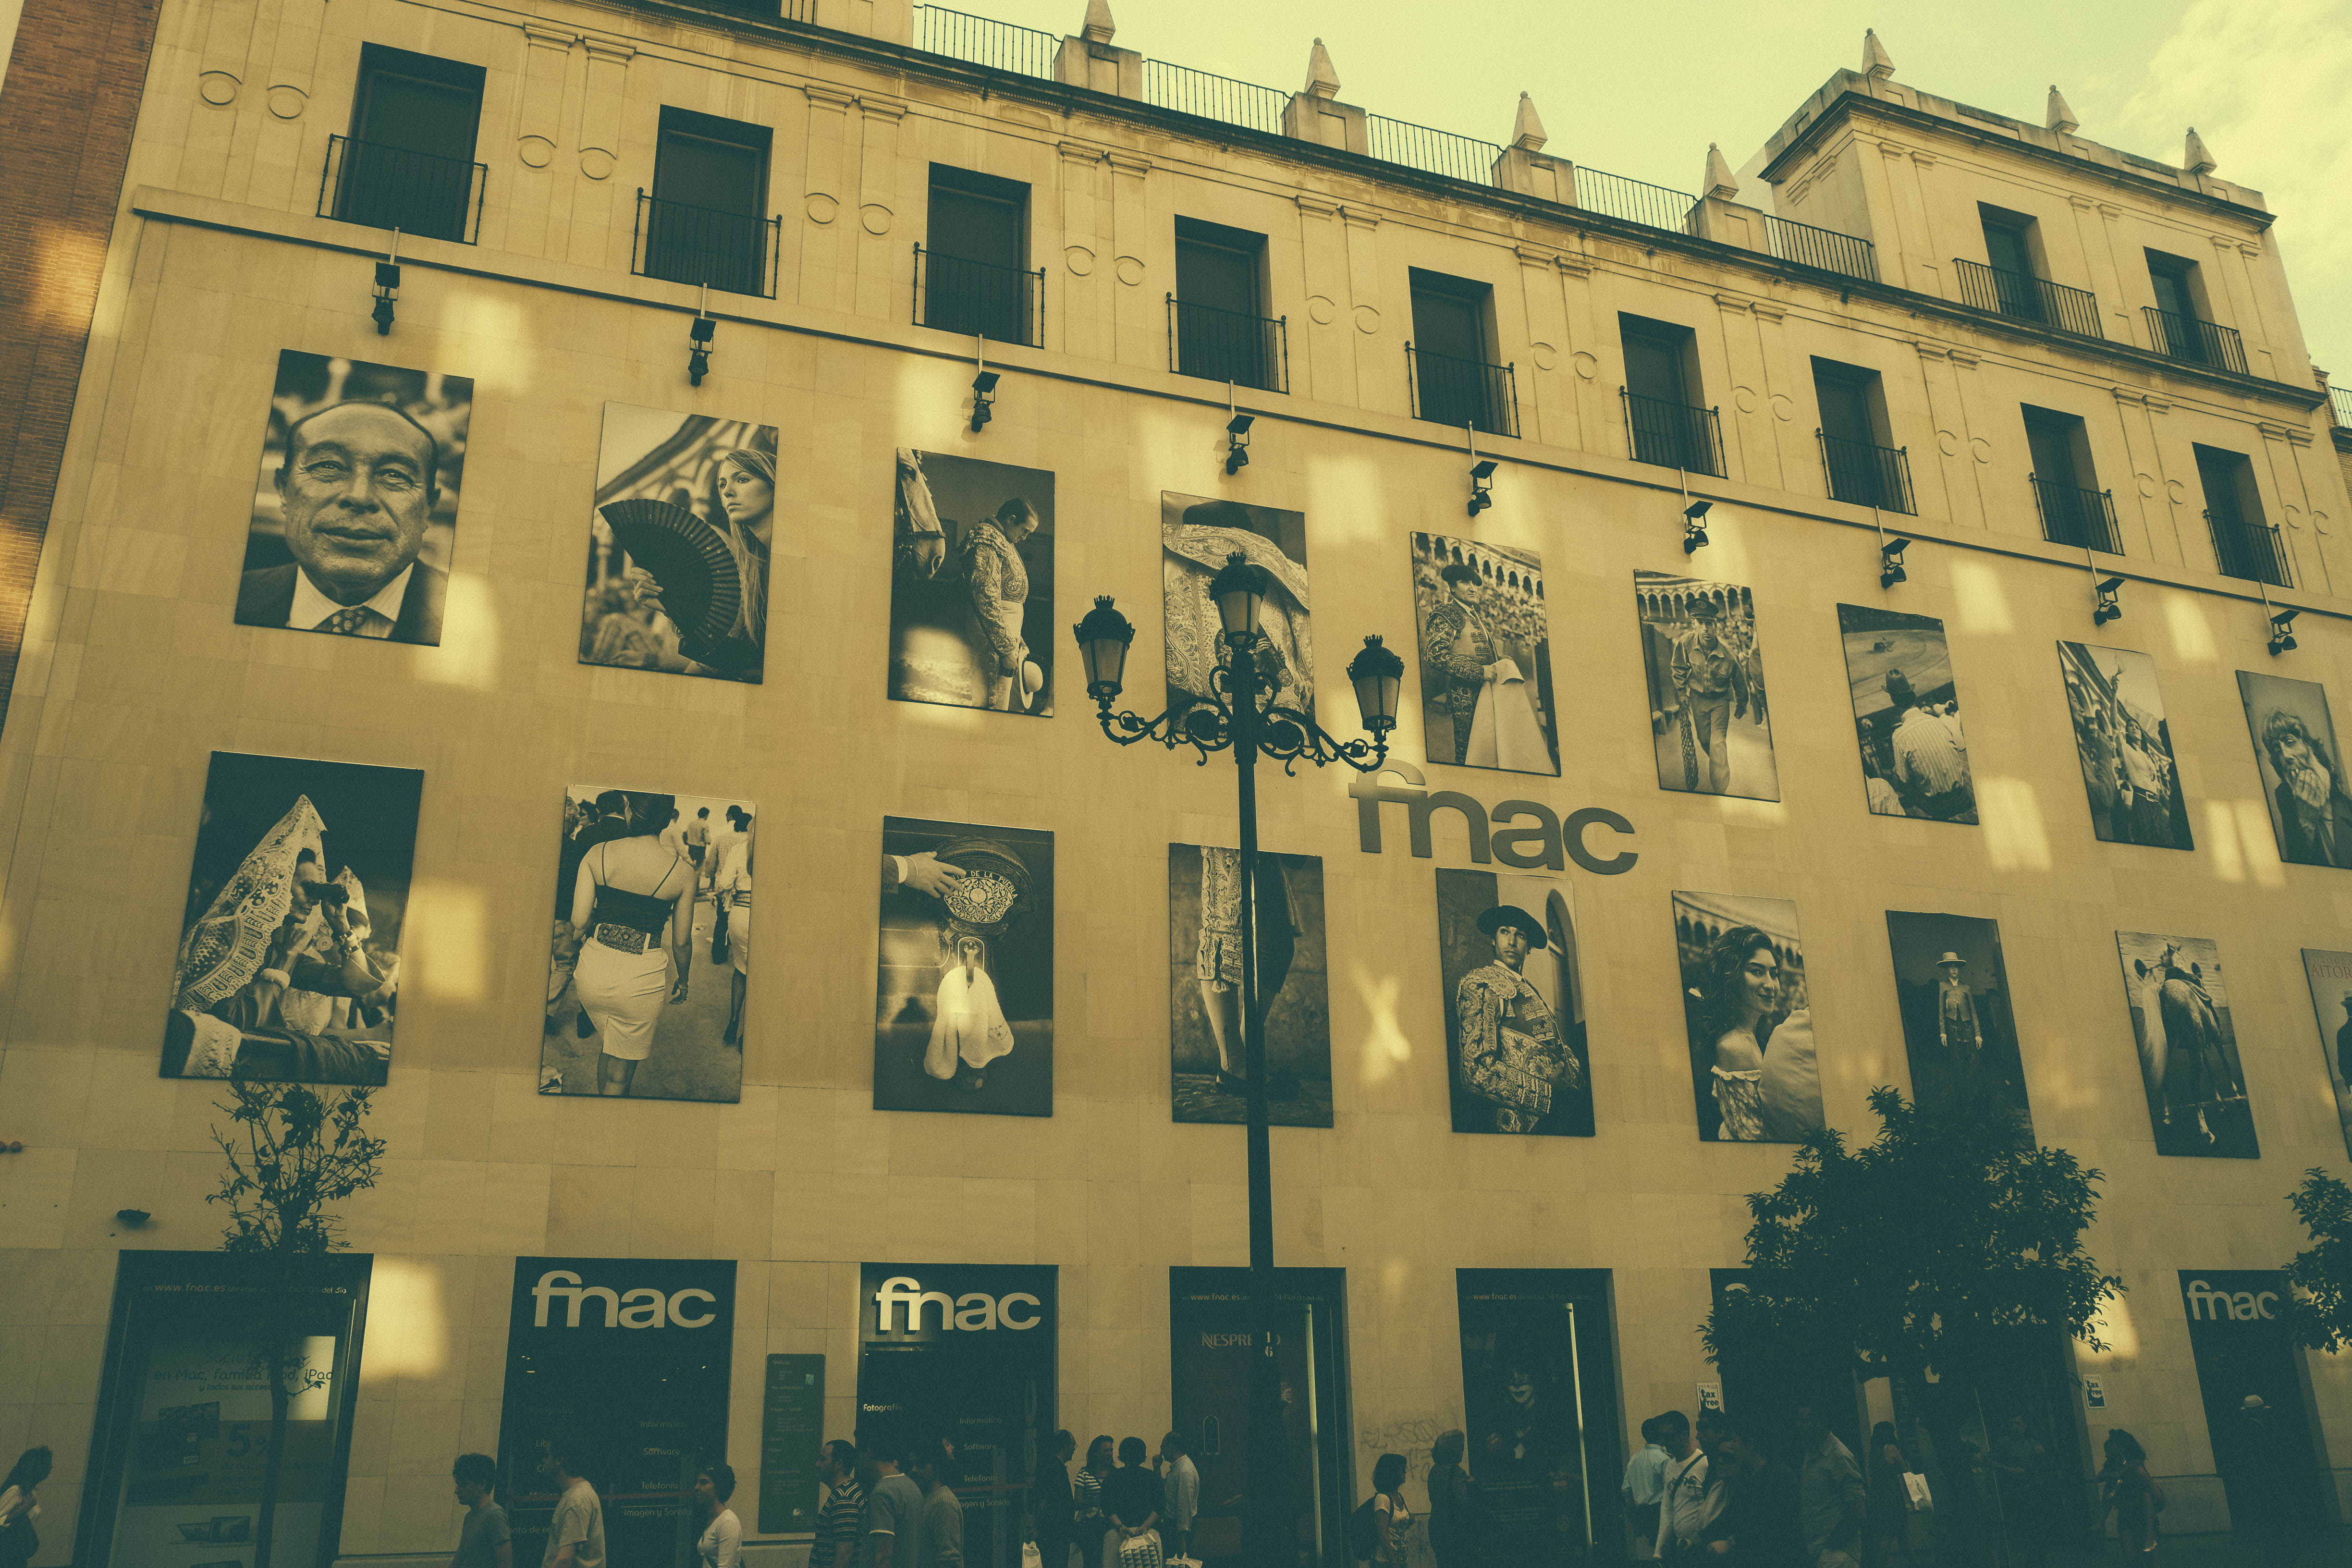
wall, facade, art, sevilla, andalusia, shape, urban area